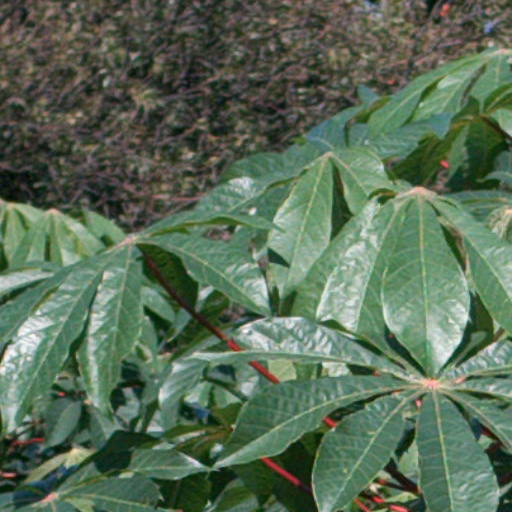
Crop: cassava